August F. Poehler House

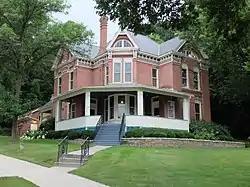
The August F. Poehler House viewed from the southeast

The August F. Poehler House is a historic house in Henderson, Minnesota, United States. It was built in 1884 for shopowners August and Emilie Poehler and their six children. Since 1949 the house has served as the Sibley County Historical Society Museum.